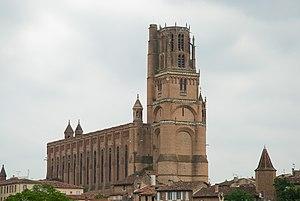
Vue d'ensemble de la Cathédrale Sainte-Cécile, à Albi (France). Polski: Katedra św. Cecylii w Albi (Francja).
Cet article retrace l'histoire des cathédrales en France.